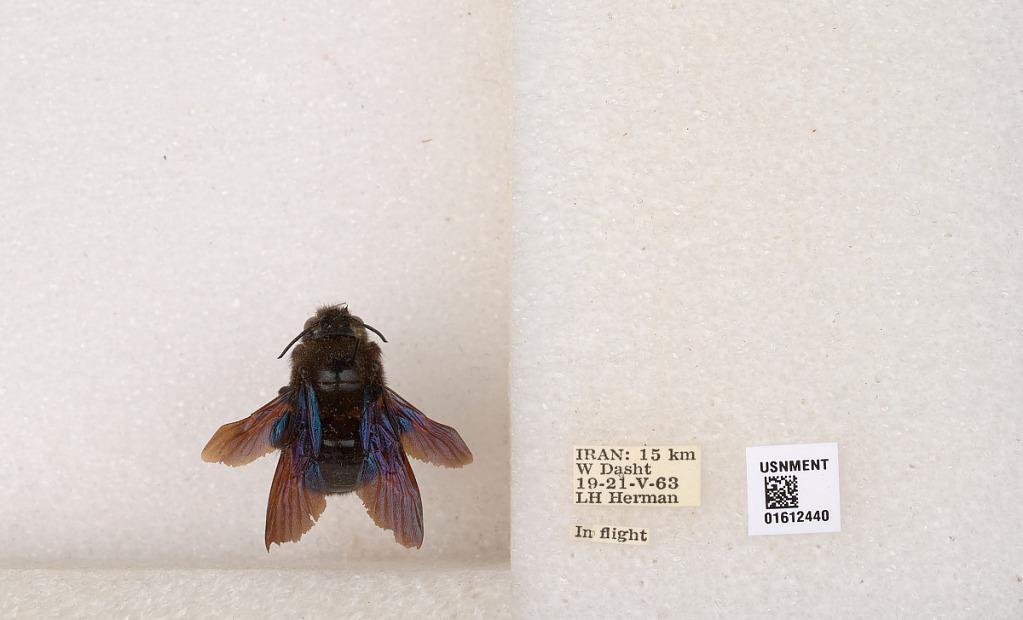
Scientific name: Xylocopa
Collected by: L. Herman
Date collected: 1963-5-19
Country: Iran
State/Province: Mazandaran
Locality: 15 km W Dasht